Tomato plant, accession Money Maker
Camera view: vertical (180 deg); turntable rotation: 300 degrees
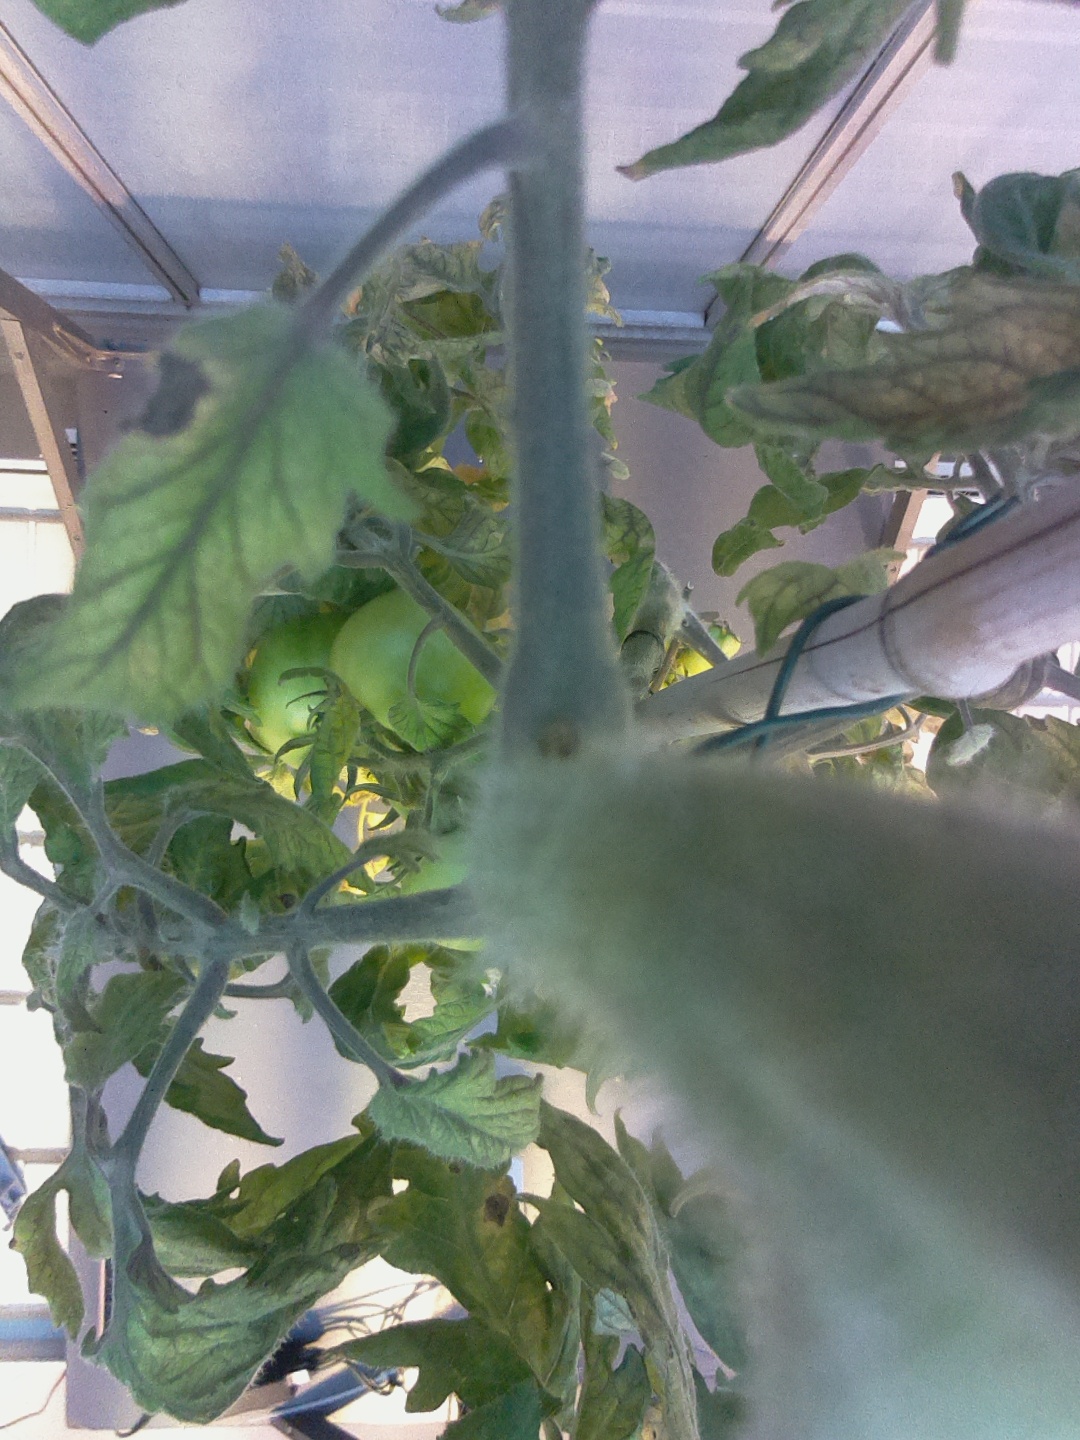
BBCH growth stage 79: 90% -100% of final fruit size